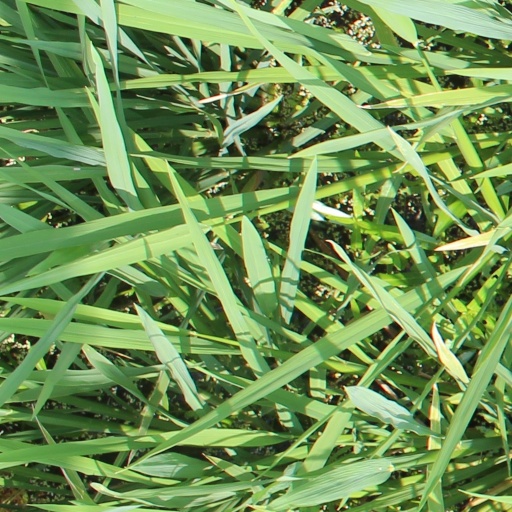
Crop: rice